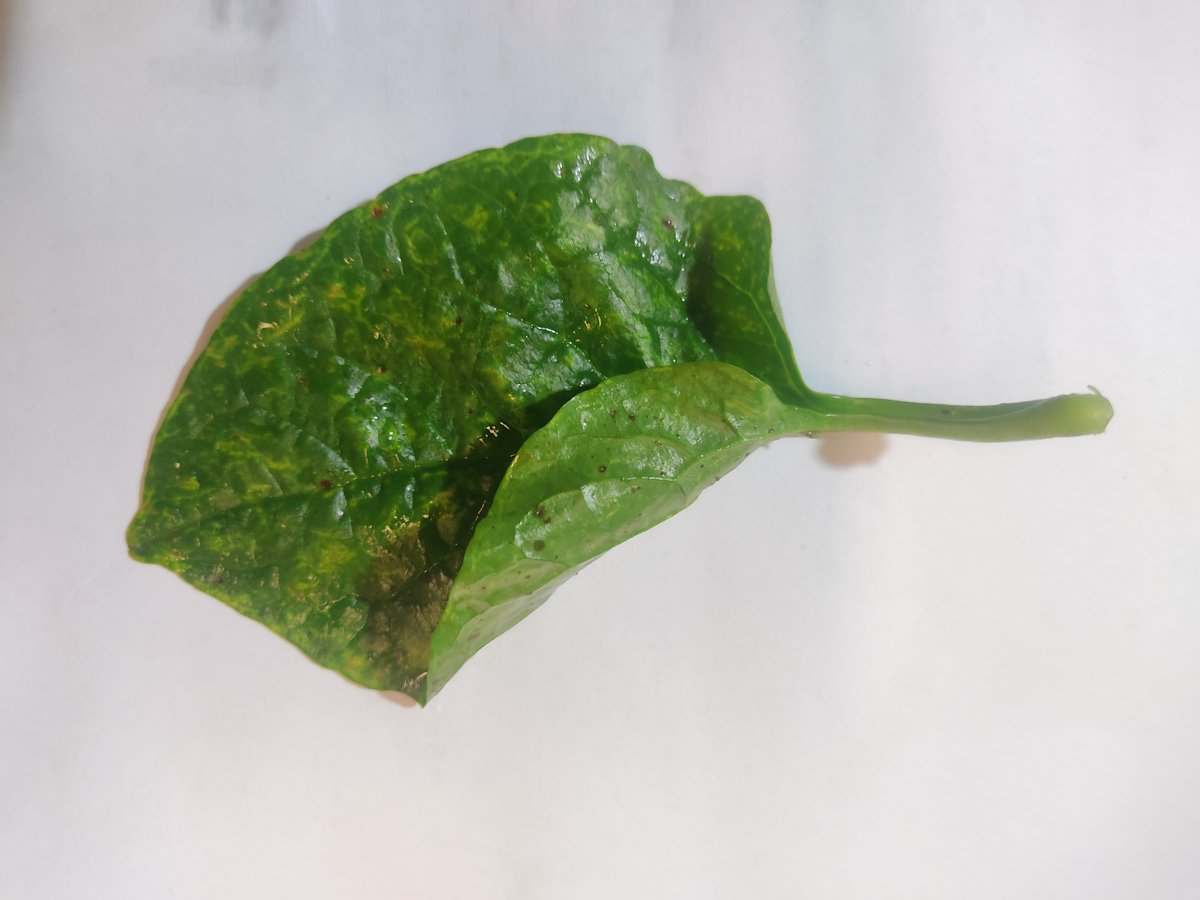
Label: Healthy-Leaf